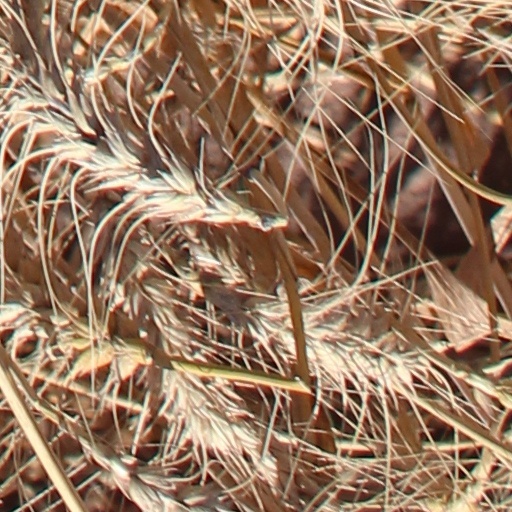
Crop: wheat